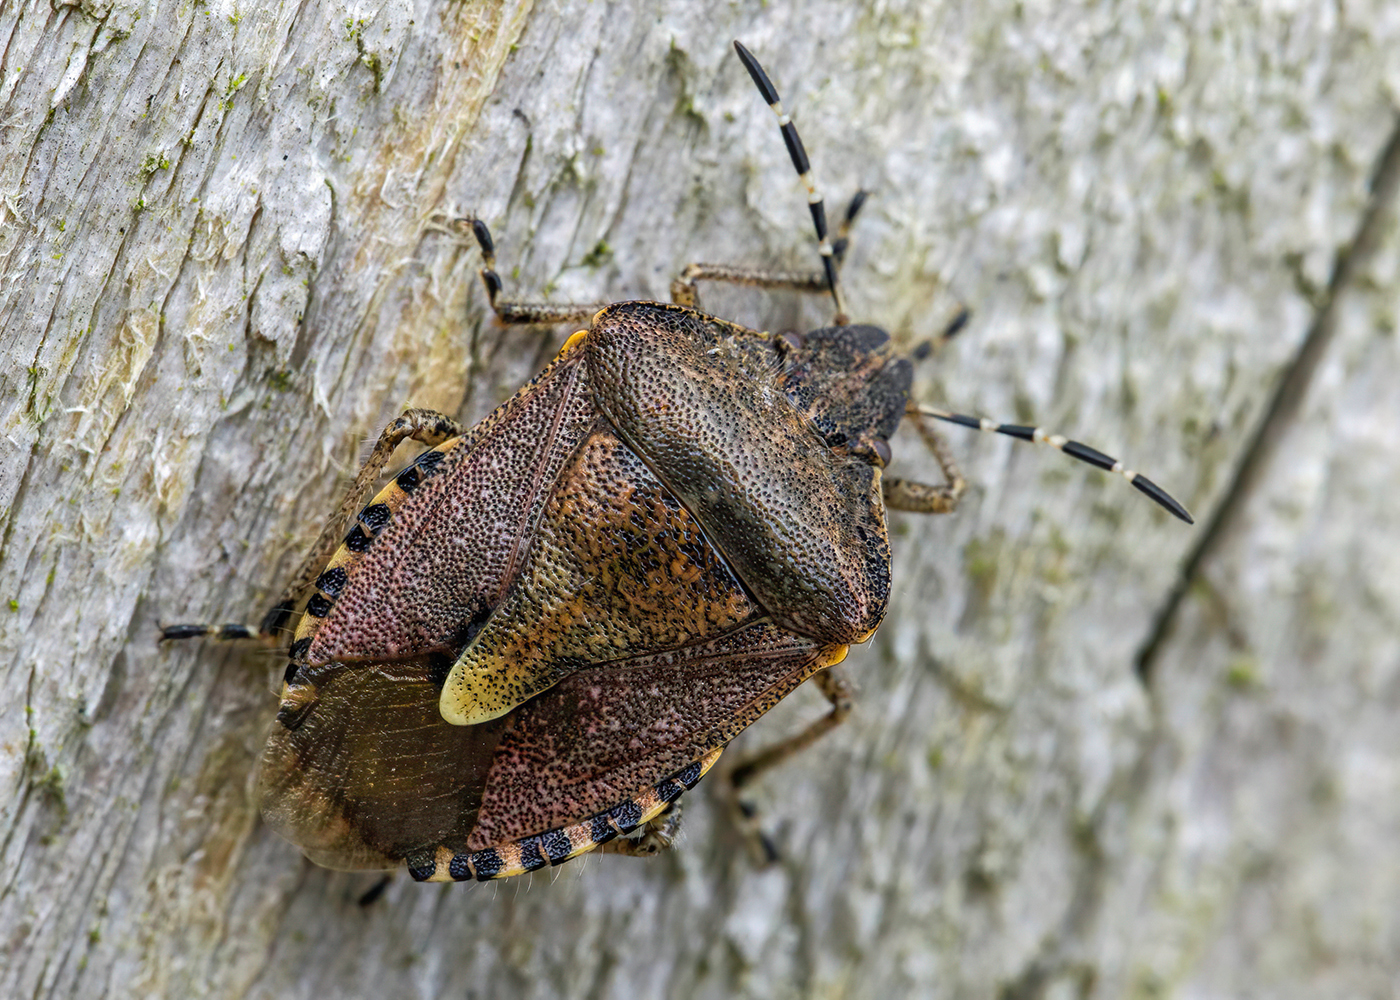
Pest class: stink_bug